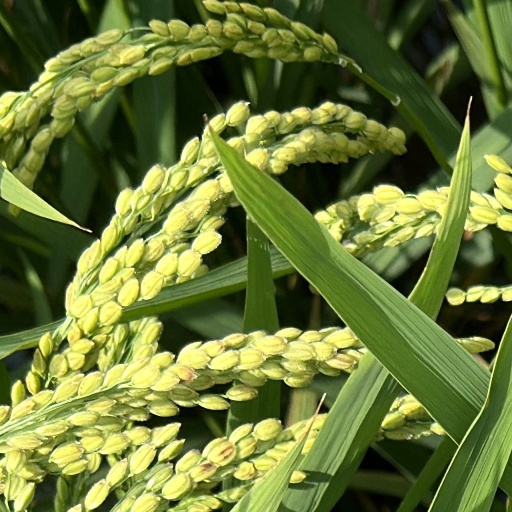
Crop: rice